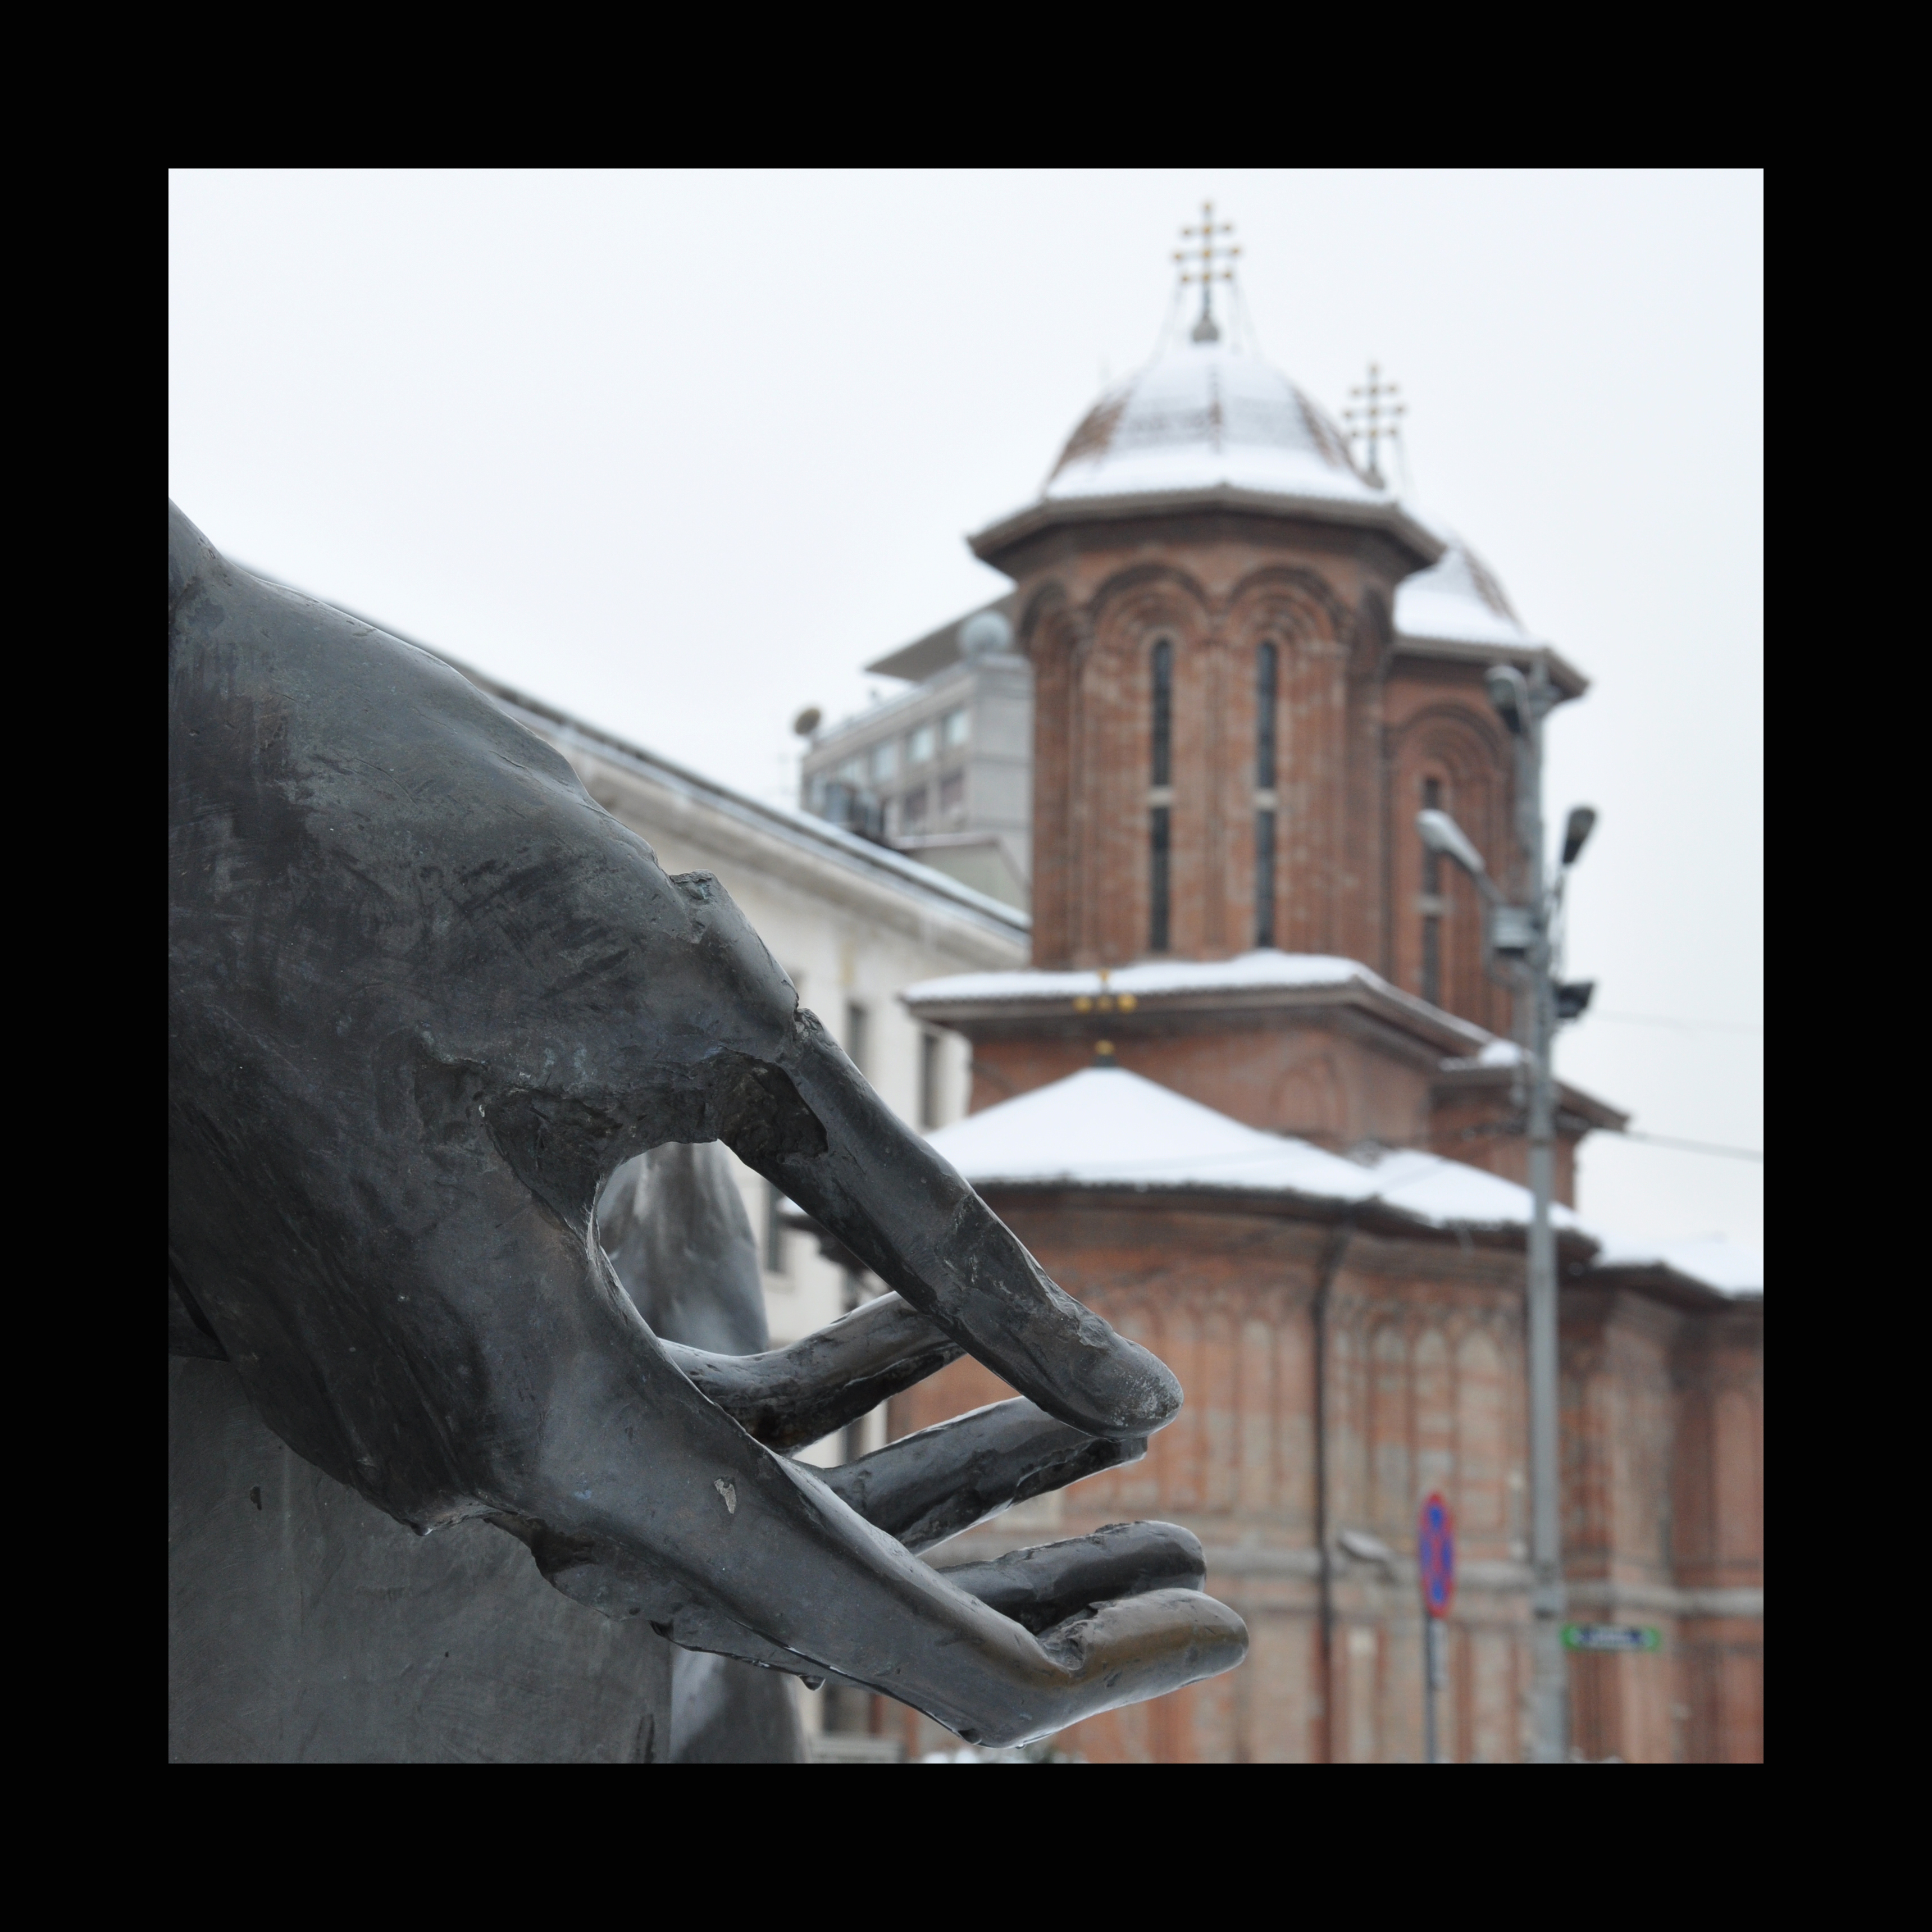
architecture, photography, photo, church, photos, sculpture, free, de, fotografie, style, orthodox, romania, bucharest, biserica, arhitectura, orthodoxy, romanian, bucuresti, brancovenesc, cretulescu, kretzulescu, kretulescu, cretzulescu, lmibiima19855